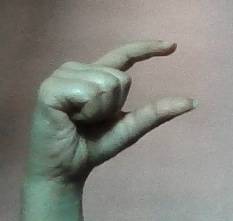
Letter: dal